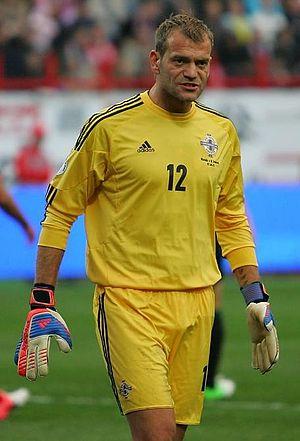
Roy Carroll, né le 30 septembre 1977 à Enniskillen en Irlande du Nord, est un footballeur international nord-irlandais qui évolue au poste de gardien de but.